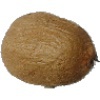
Label: Kiwi 1